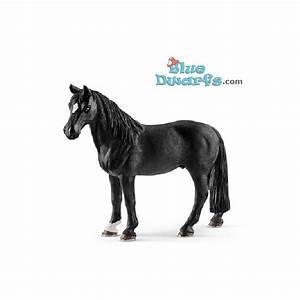
horse